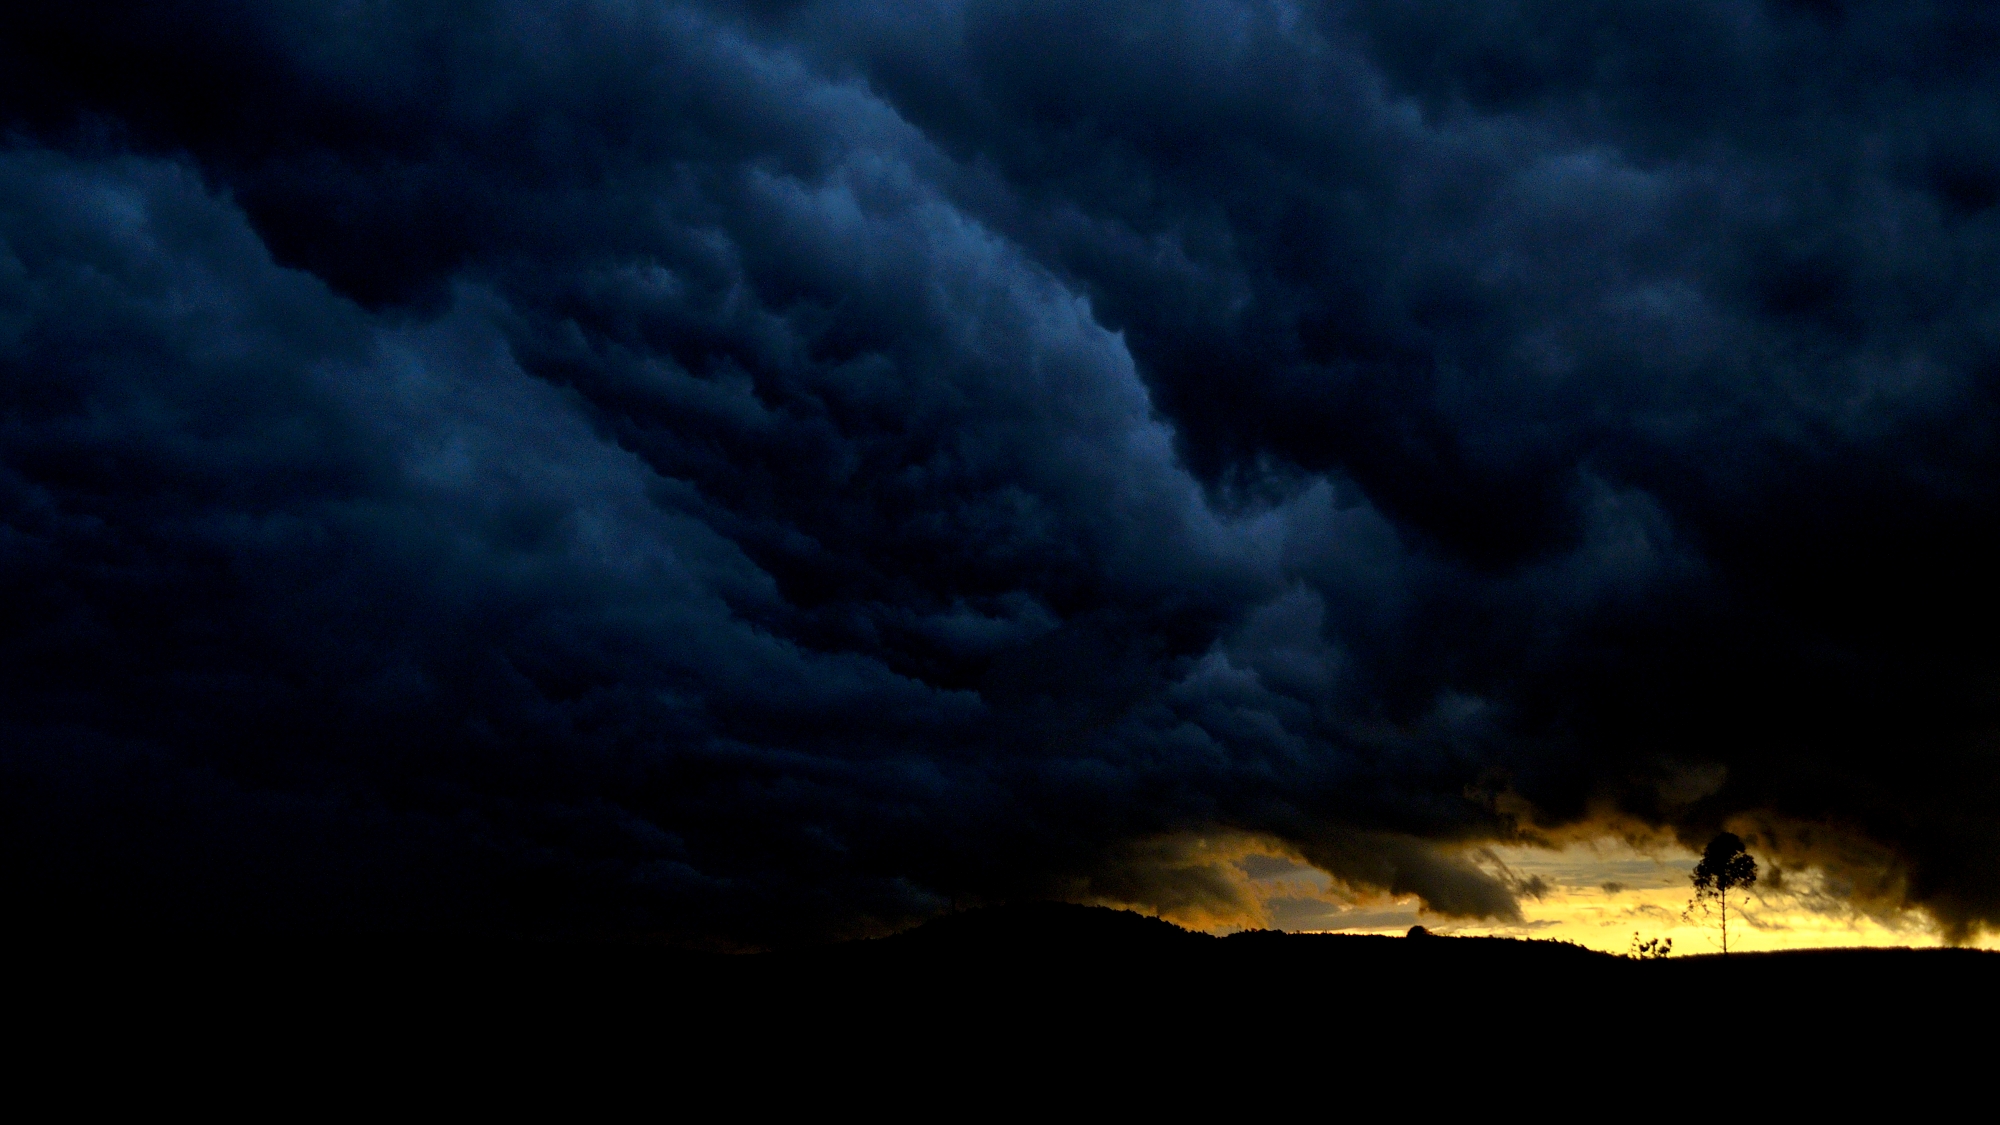
cloud, sky, night, atmosphere, darkness, moonlight, thunder, 2014, arbol, cielo, nube, tormenta, eldorado, misiones, vallehermoso, 9dejulio, llluvia, geological phenomenon